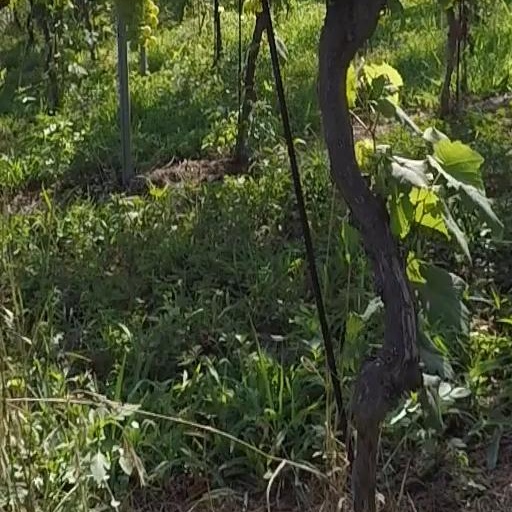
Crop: grape